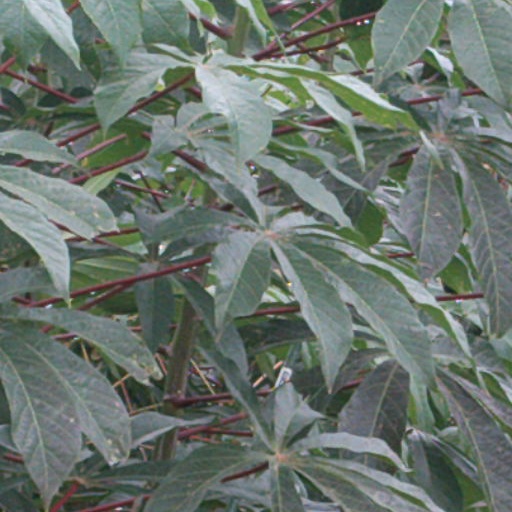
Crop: cassava